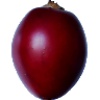
Label: Tamarillo 1